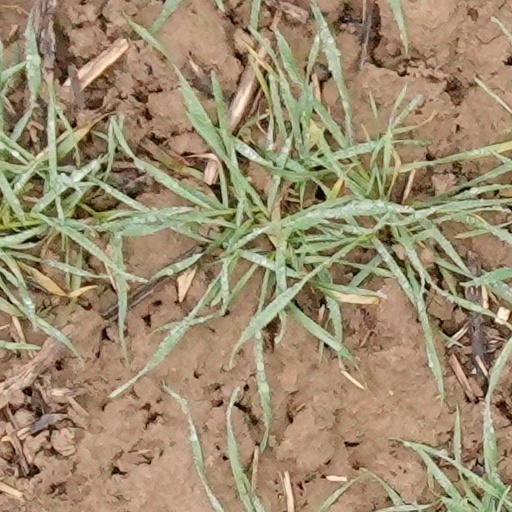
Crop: wheat